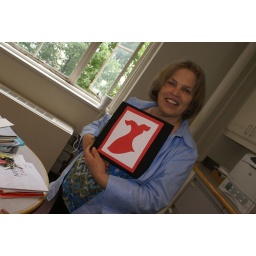
Mom with the hat in Lily's office